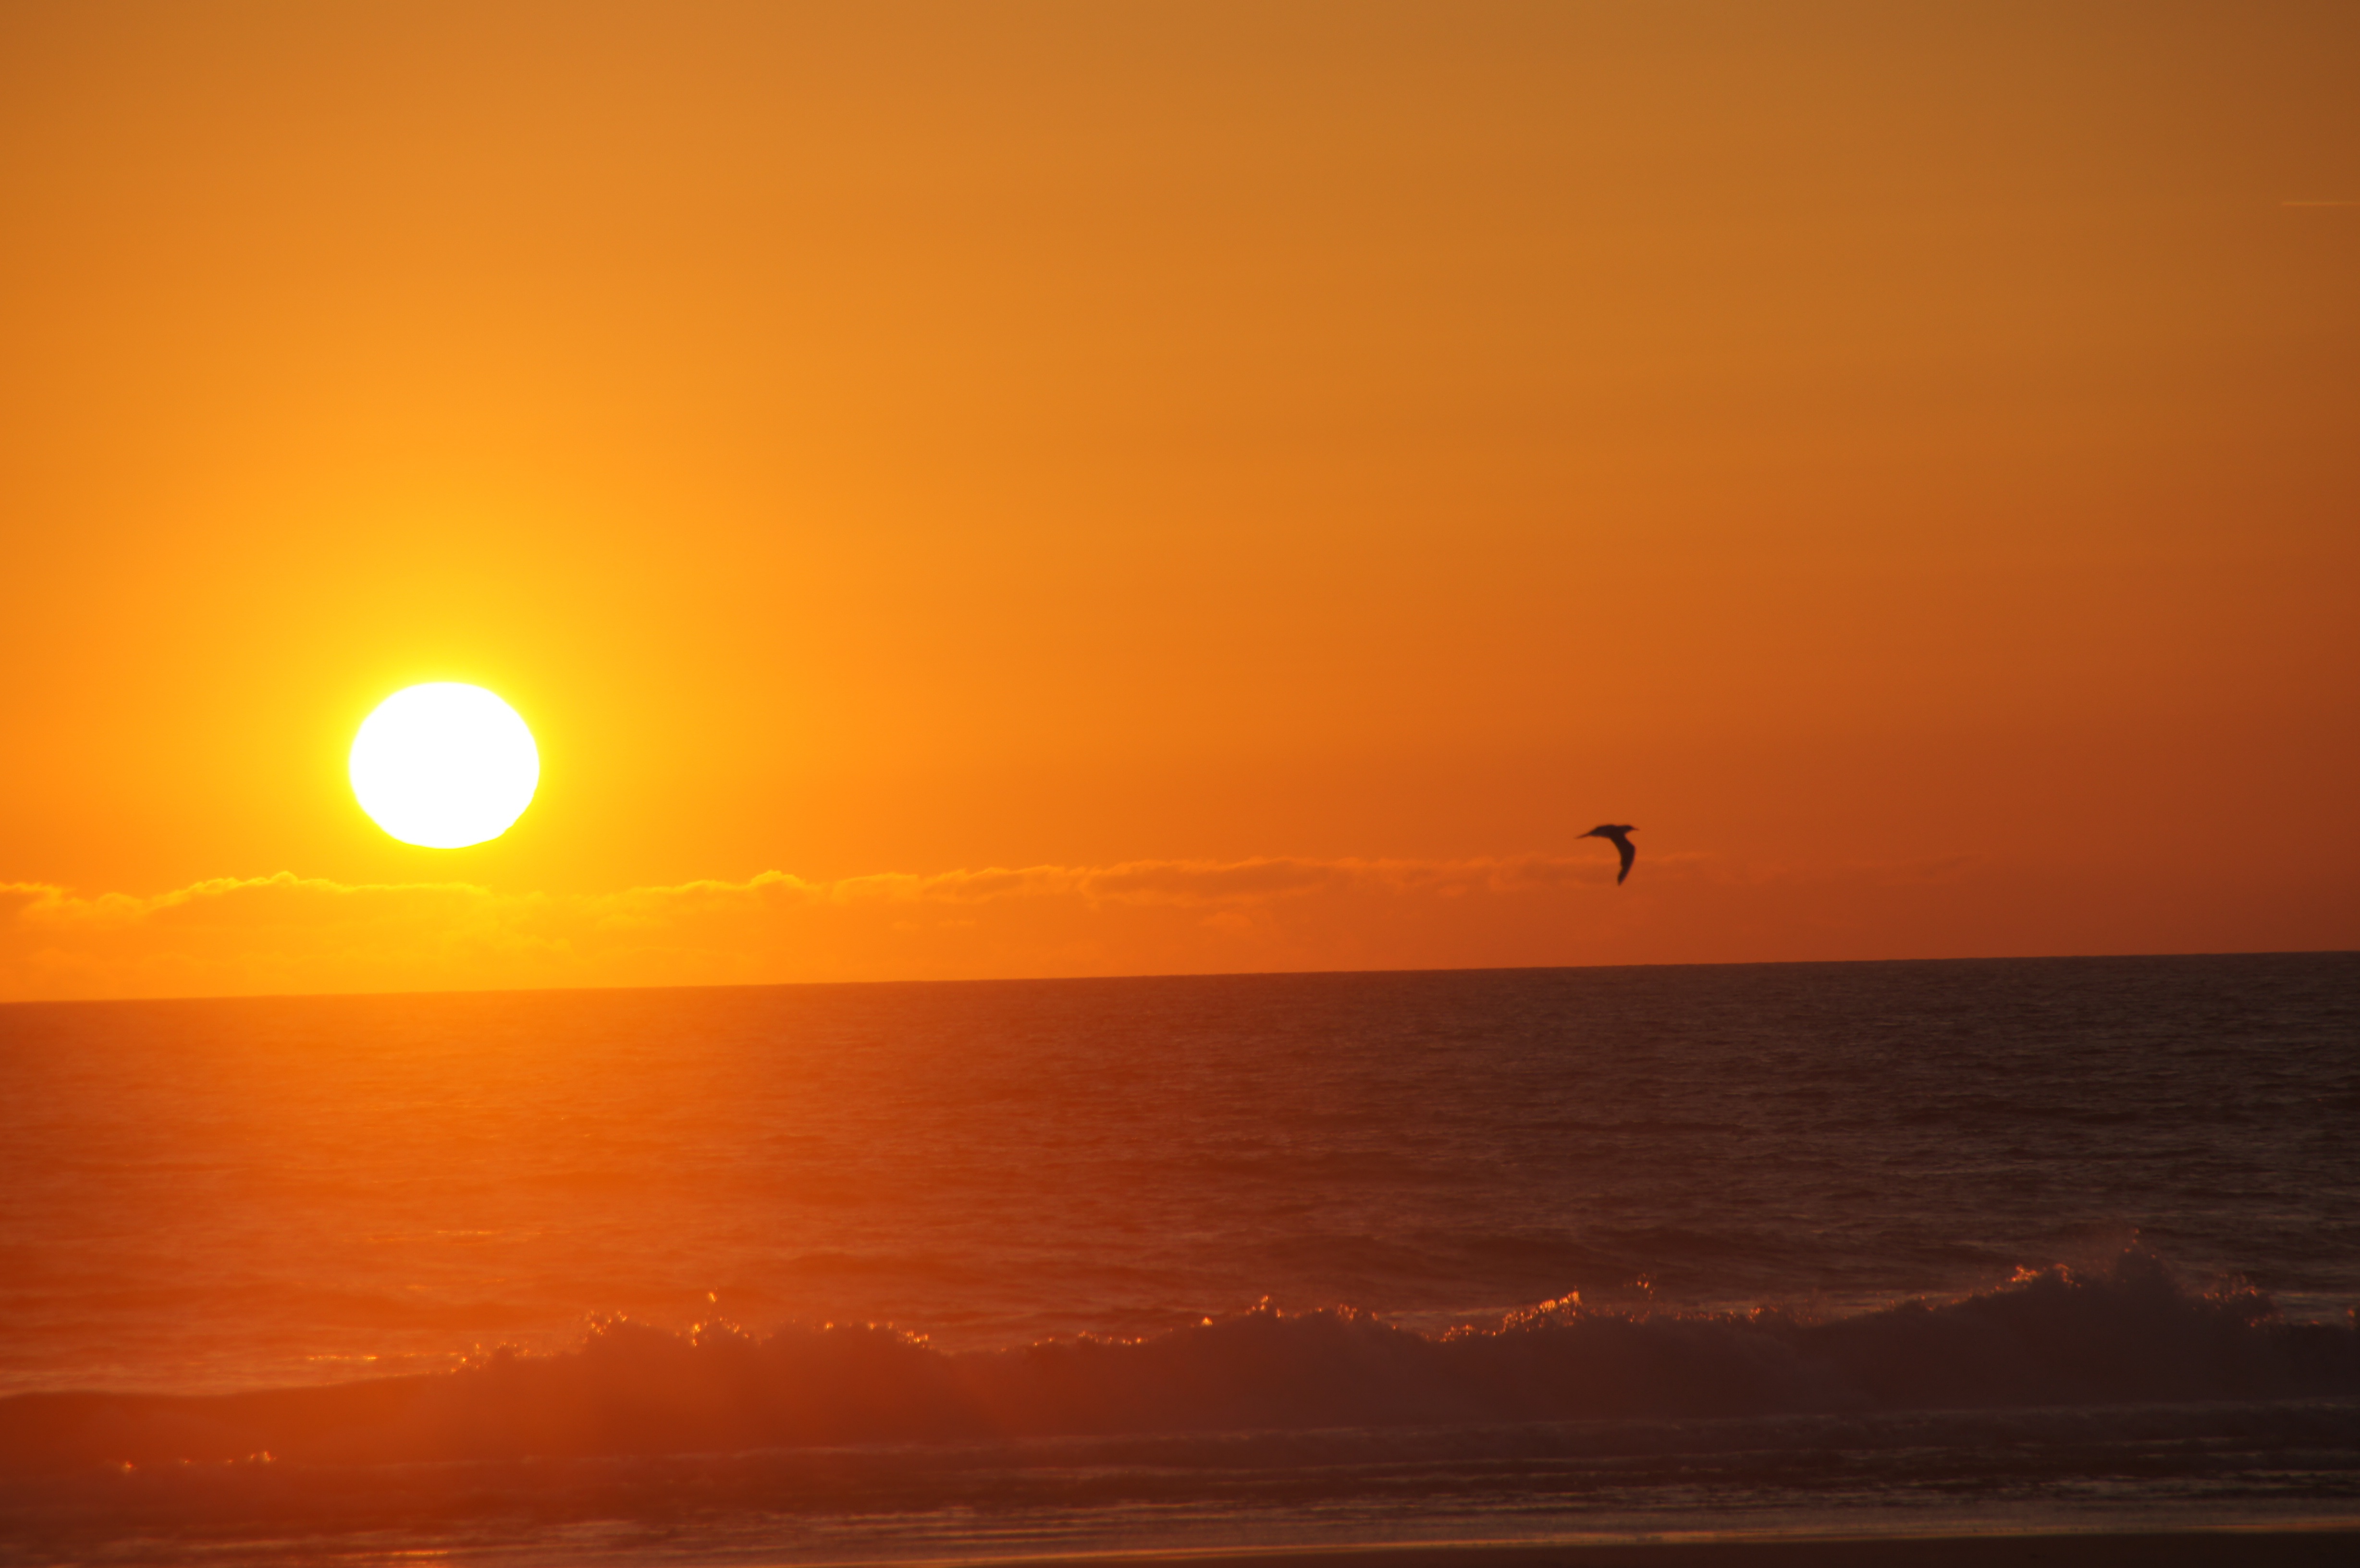
beach, landscape, sea, coast, sand, rock, ocean, horizon, sky, sun, sunrise, sunset, sunlight, morning, wave, dawn, dusk, france, evening, surf, relax, blue, atlantic, rocky coast, bunker, afterglow, gradually, biscarrosse, tropfem